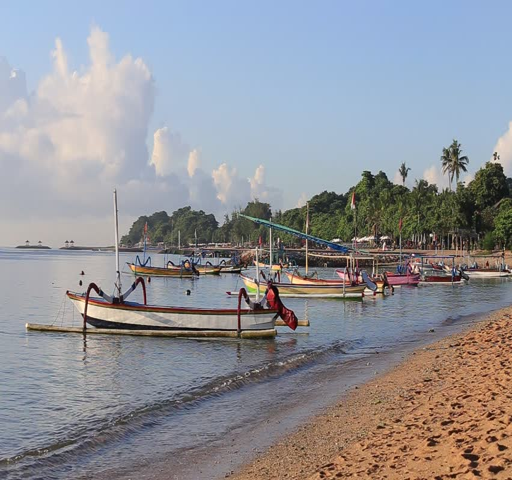
sea water , tourist boats and tropical sand beach during sunrise .